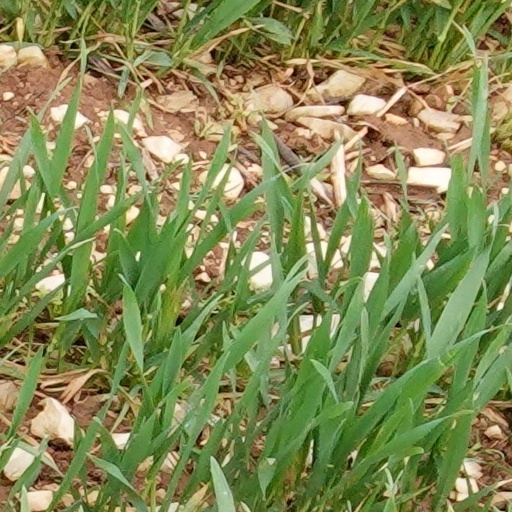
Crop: wheat